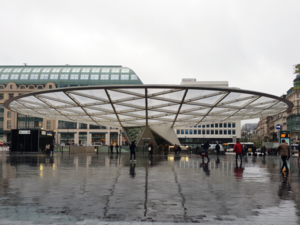
Place bruxelloise
Cette page reprend une partie des bâtiments remarquables se trouvant sur le trajet de la ligne 3 du tramway de Bruxelles.